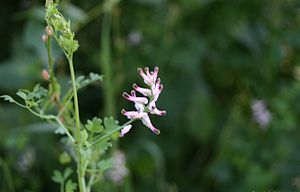
Jordrøg
Mur-Jordrøg (Fumaria muralis).
Mur-Jordrøg (Fumaria muralis).
Jordrøg er en slægt, som er udbredt i Europa, Nordafrika og Asien. Den er desuden naturaliseret i Nordamerika. Det er én- eller flerårige, urteagtige planter med spinkle, nedliggende eller opstigende stængler. Hele planten er glat, og de dobbelt fjersnitdelte blade er modsat stillede. Bladenes over- og undersider er ensartet, lyst grågrønne. Blomstringen sker i hele perioden maj-oktober, hvor man finder blomsterne samlet i løse aks fra de øverste bladhjørner. Frøene er nødder. Her omtales kun de arter, som er vildtvoksende eller naturaliserede i Danmark.